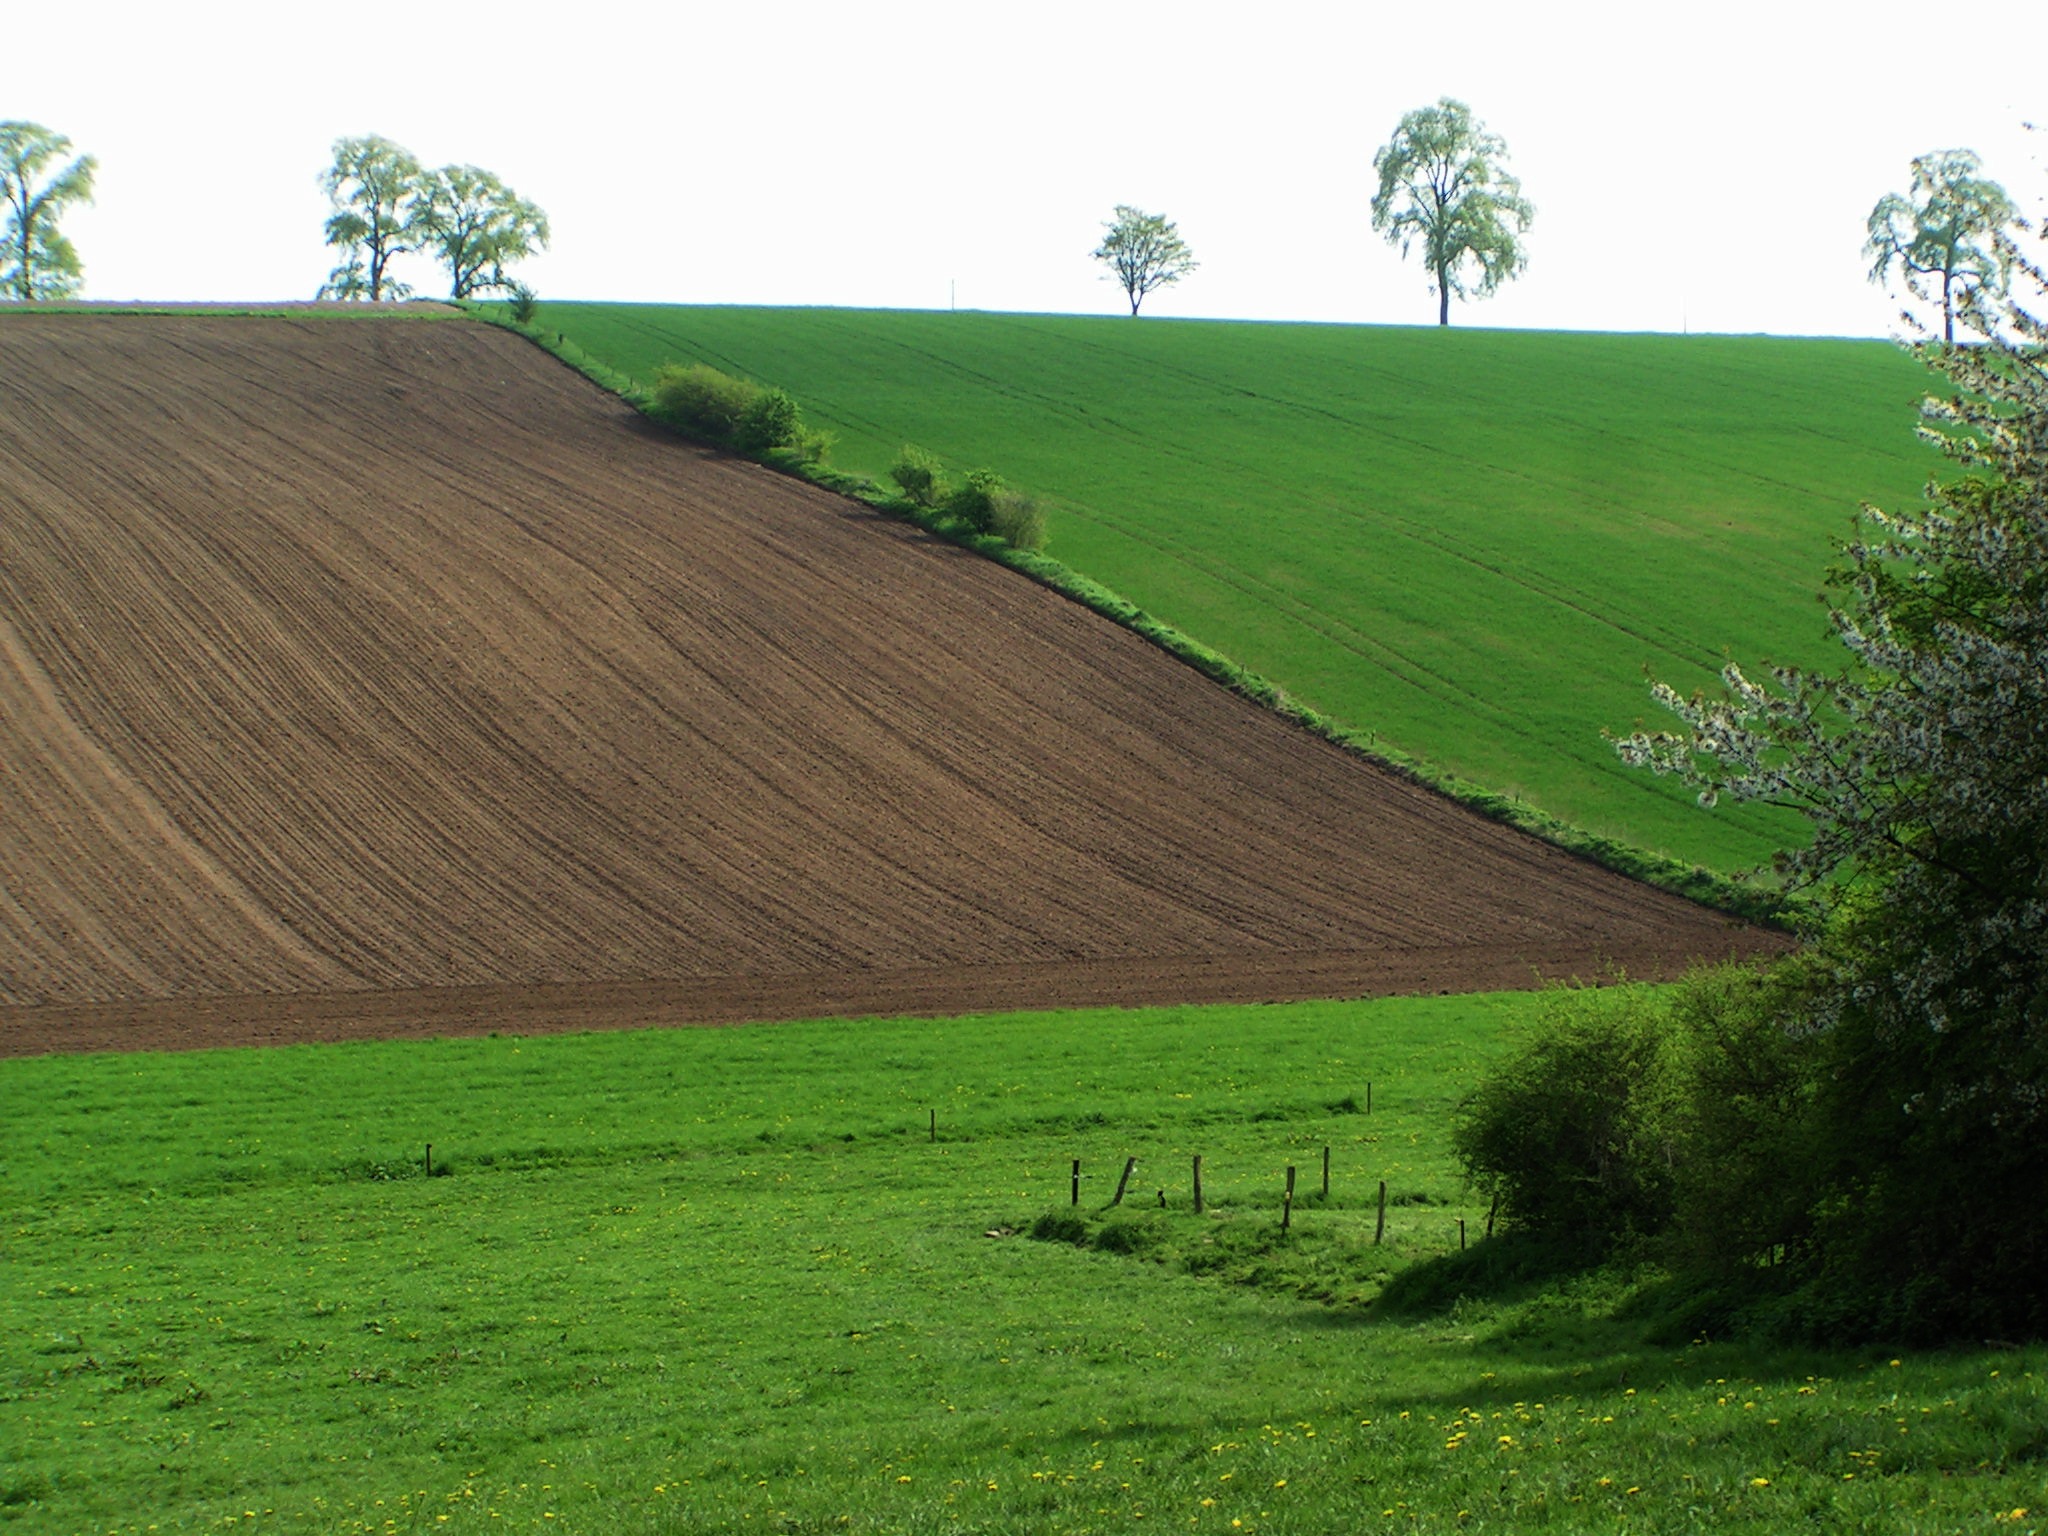
landscape, grass, field, farm, lawn, meadow, prairie, hill, green, pasture, soil, agriculture, plain, furrow, belgium, grassland, shrub, plantation, plateau, ecosystem, rural area, grass family